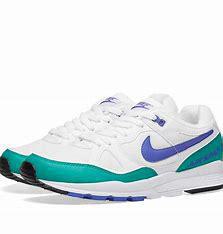
Brand: Nike
Model: Air Span Ii